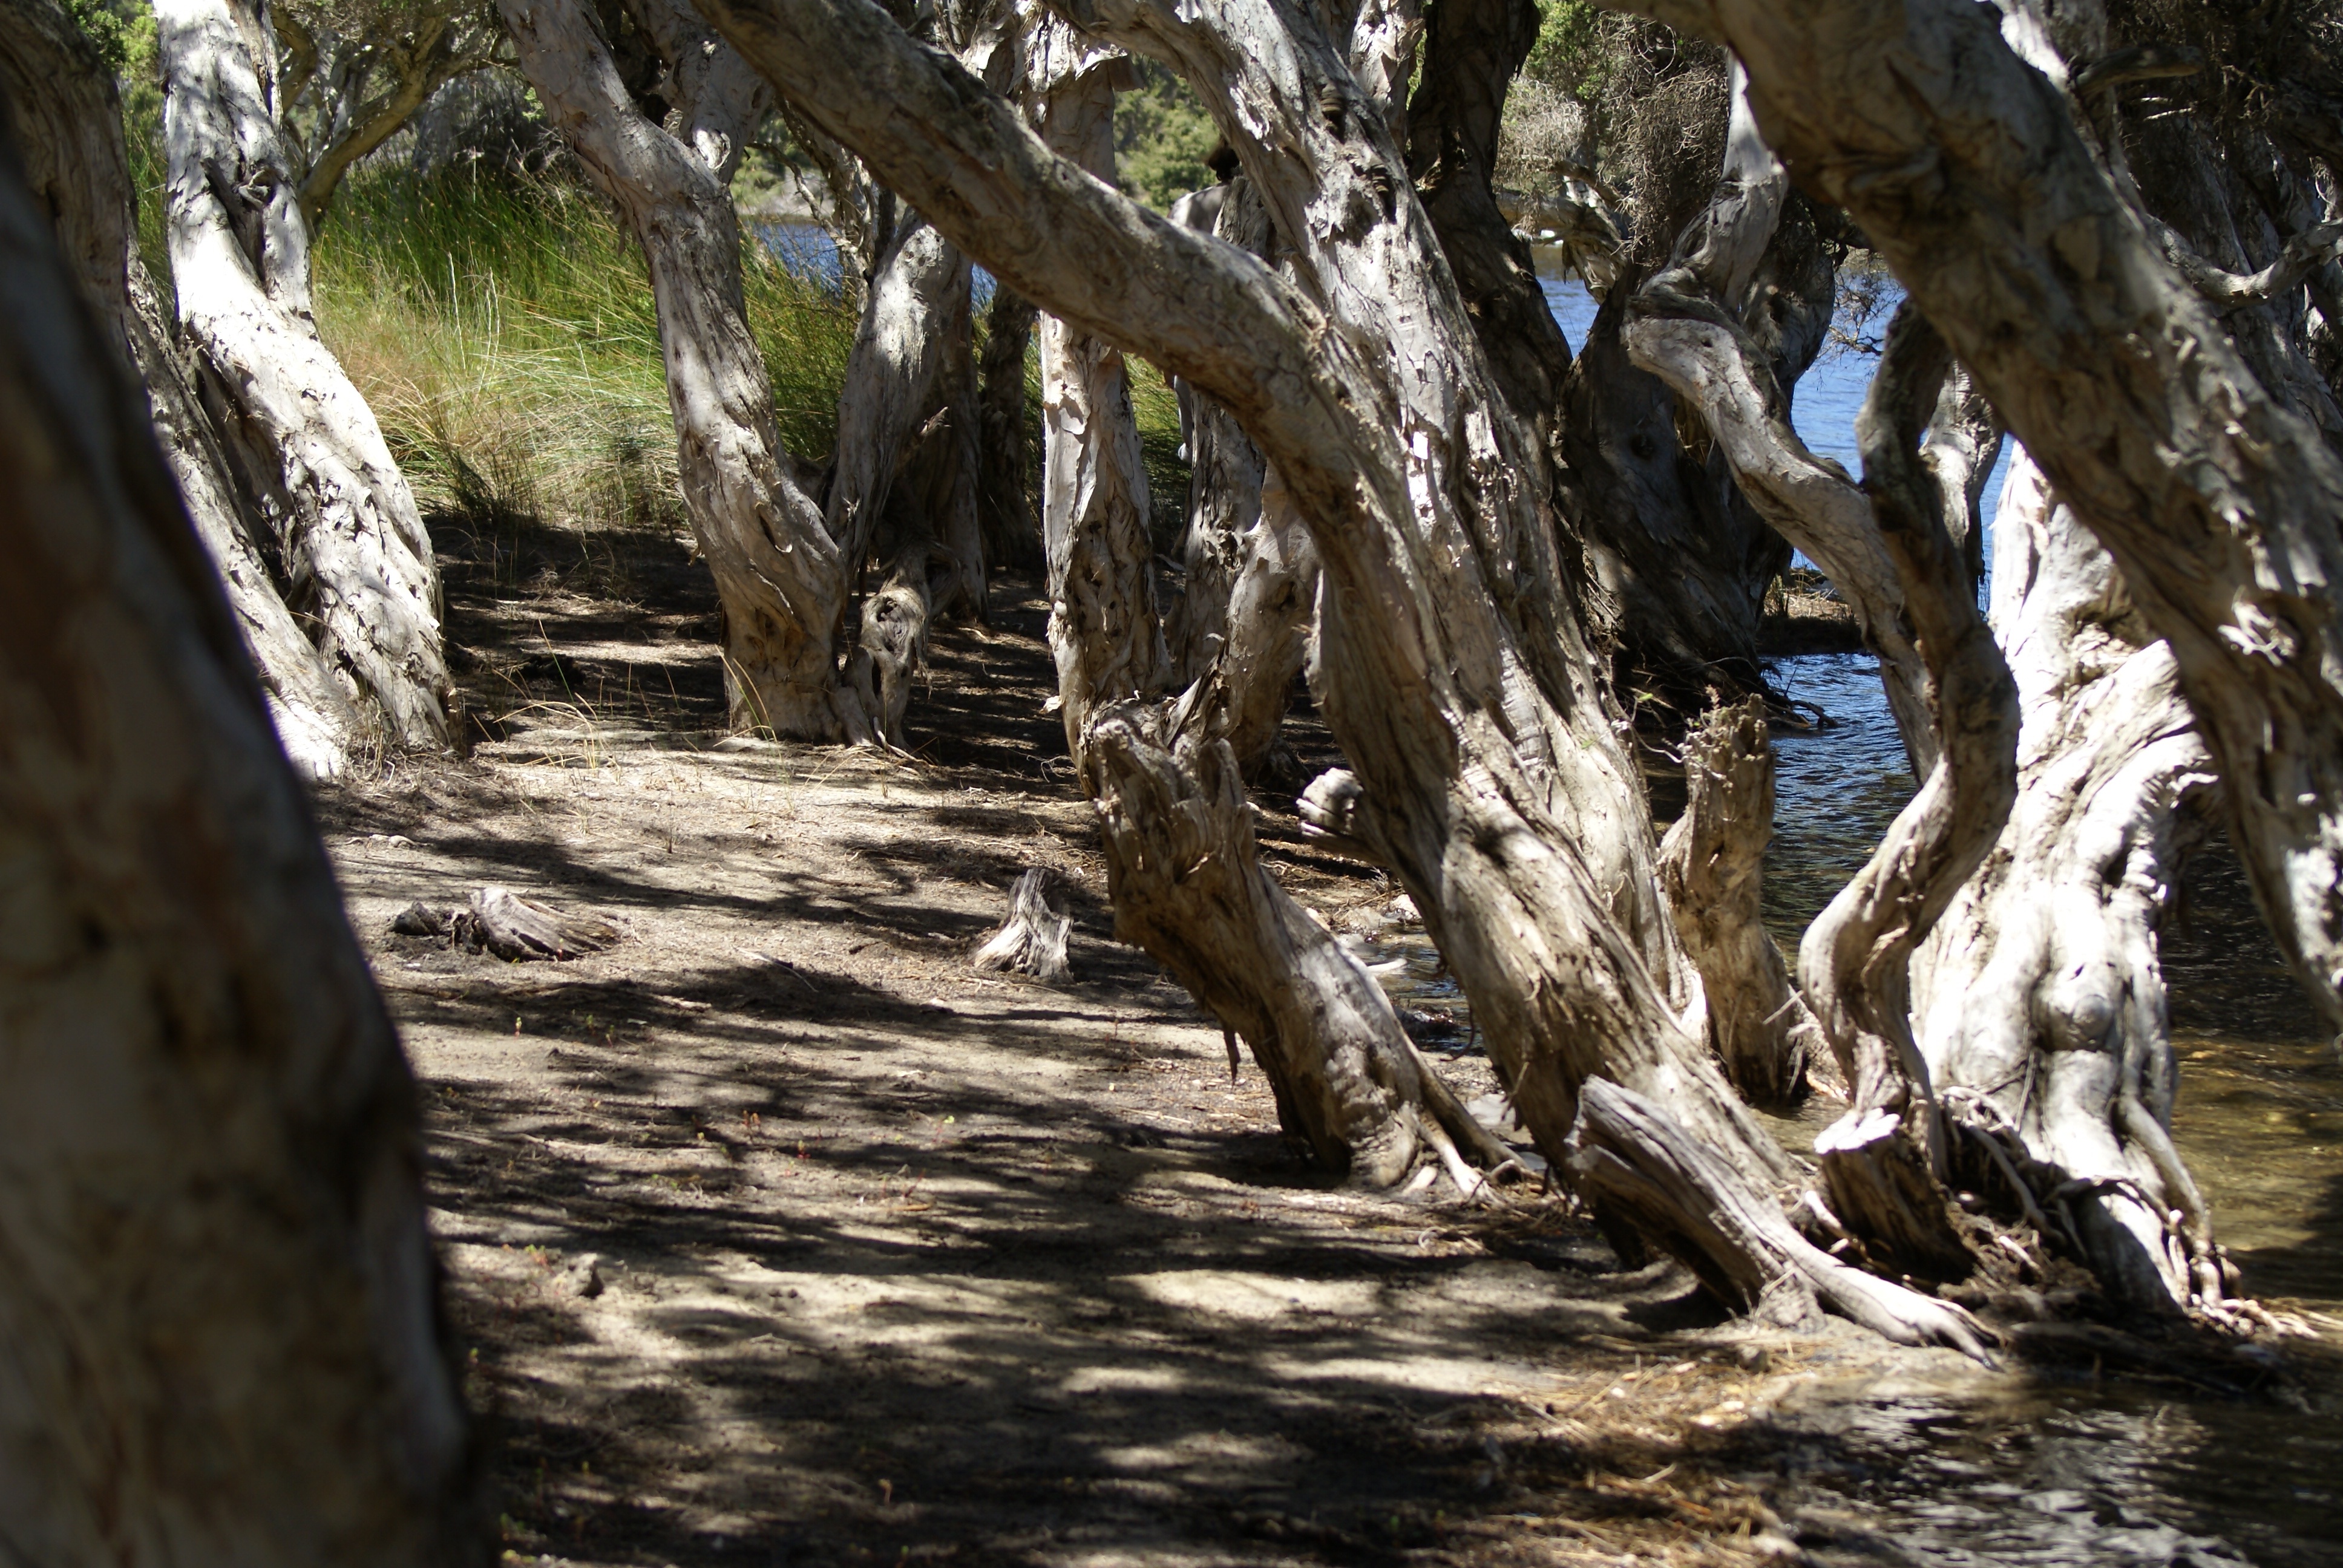
beach, landscape, tree, nature, rock, ocean, branch, plant, wood, shore, trunk, river, tide, vacation, stream, mangrove, woody plant